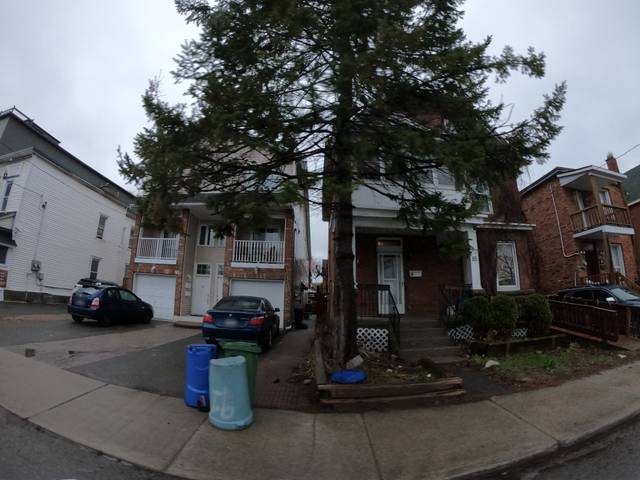
Region: Canada
Coordinates: 45.409, -75.695